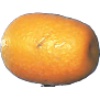
Label: Kumquats 1